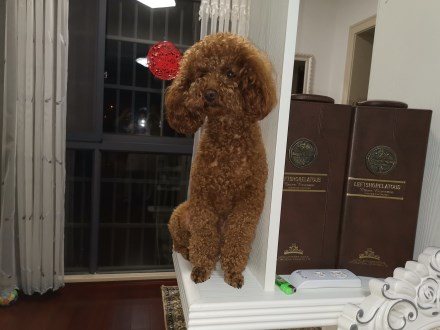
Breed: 2925-n000114-toy_poodle